A Cuban in Spain

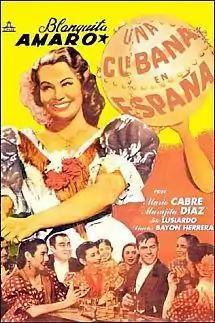

A Cuban in Spain (Spanish:Una Cubana en España) is a 1951 musical comedy film directed by Luis Bayón Herrera during the classical era of Argentine cinema. It was a co-production between Argentina, Cuba and Spain. The film's sets were designed by Francisco Prósper and Pierre Schild.